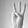
ASL letter: W